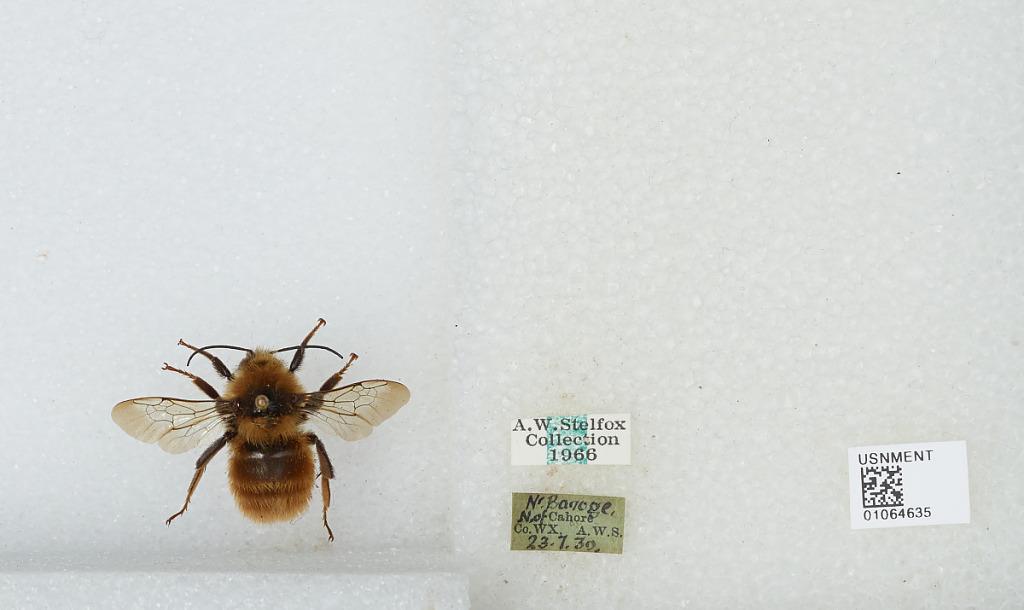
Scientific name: Bombus sp.
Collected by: A. Stelfox
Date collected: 1930-7-23
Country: Ireland
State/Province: Wexford
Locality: Near Banoge, North of Cahore